Luis Cruz Martínez

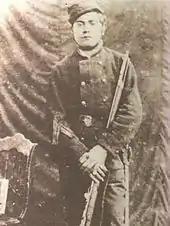
Luis Cruz Martínez

On Sunday July 9 Gasto's frontline, which had about 300 regular soldiers and an unknown number of Indians, descended on the town of Concepción. Carrera-Pinto closed the entrances to the plaza and fought in it, but after nightfall had to retreat to the barracks.